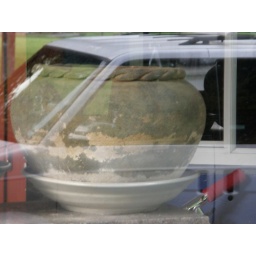
Reflection in window of Paneficio Studios; car, park, bicycle outside, pot inside.